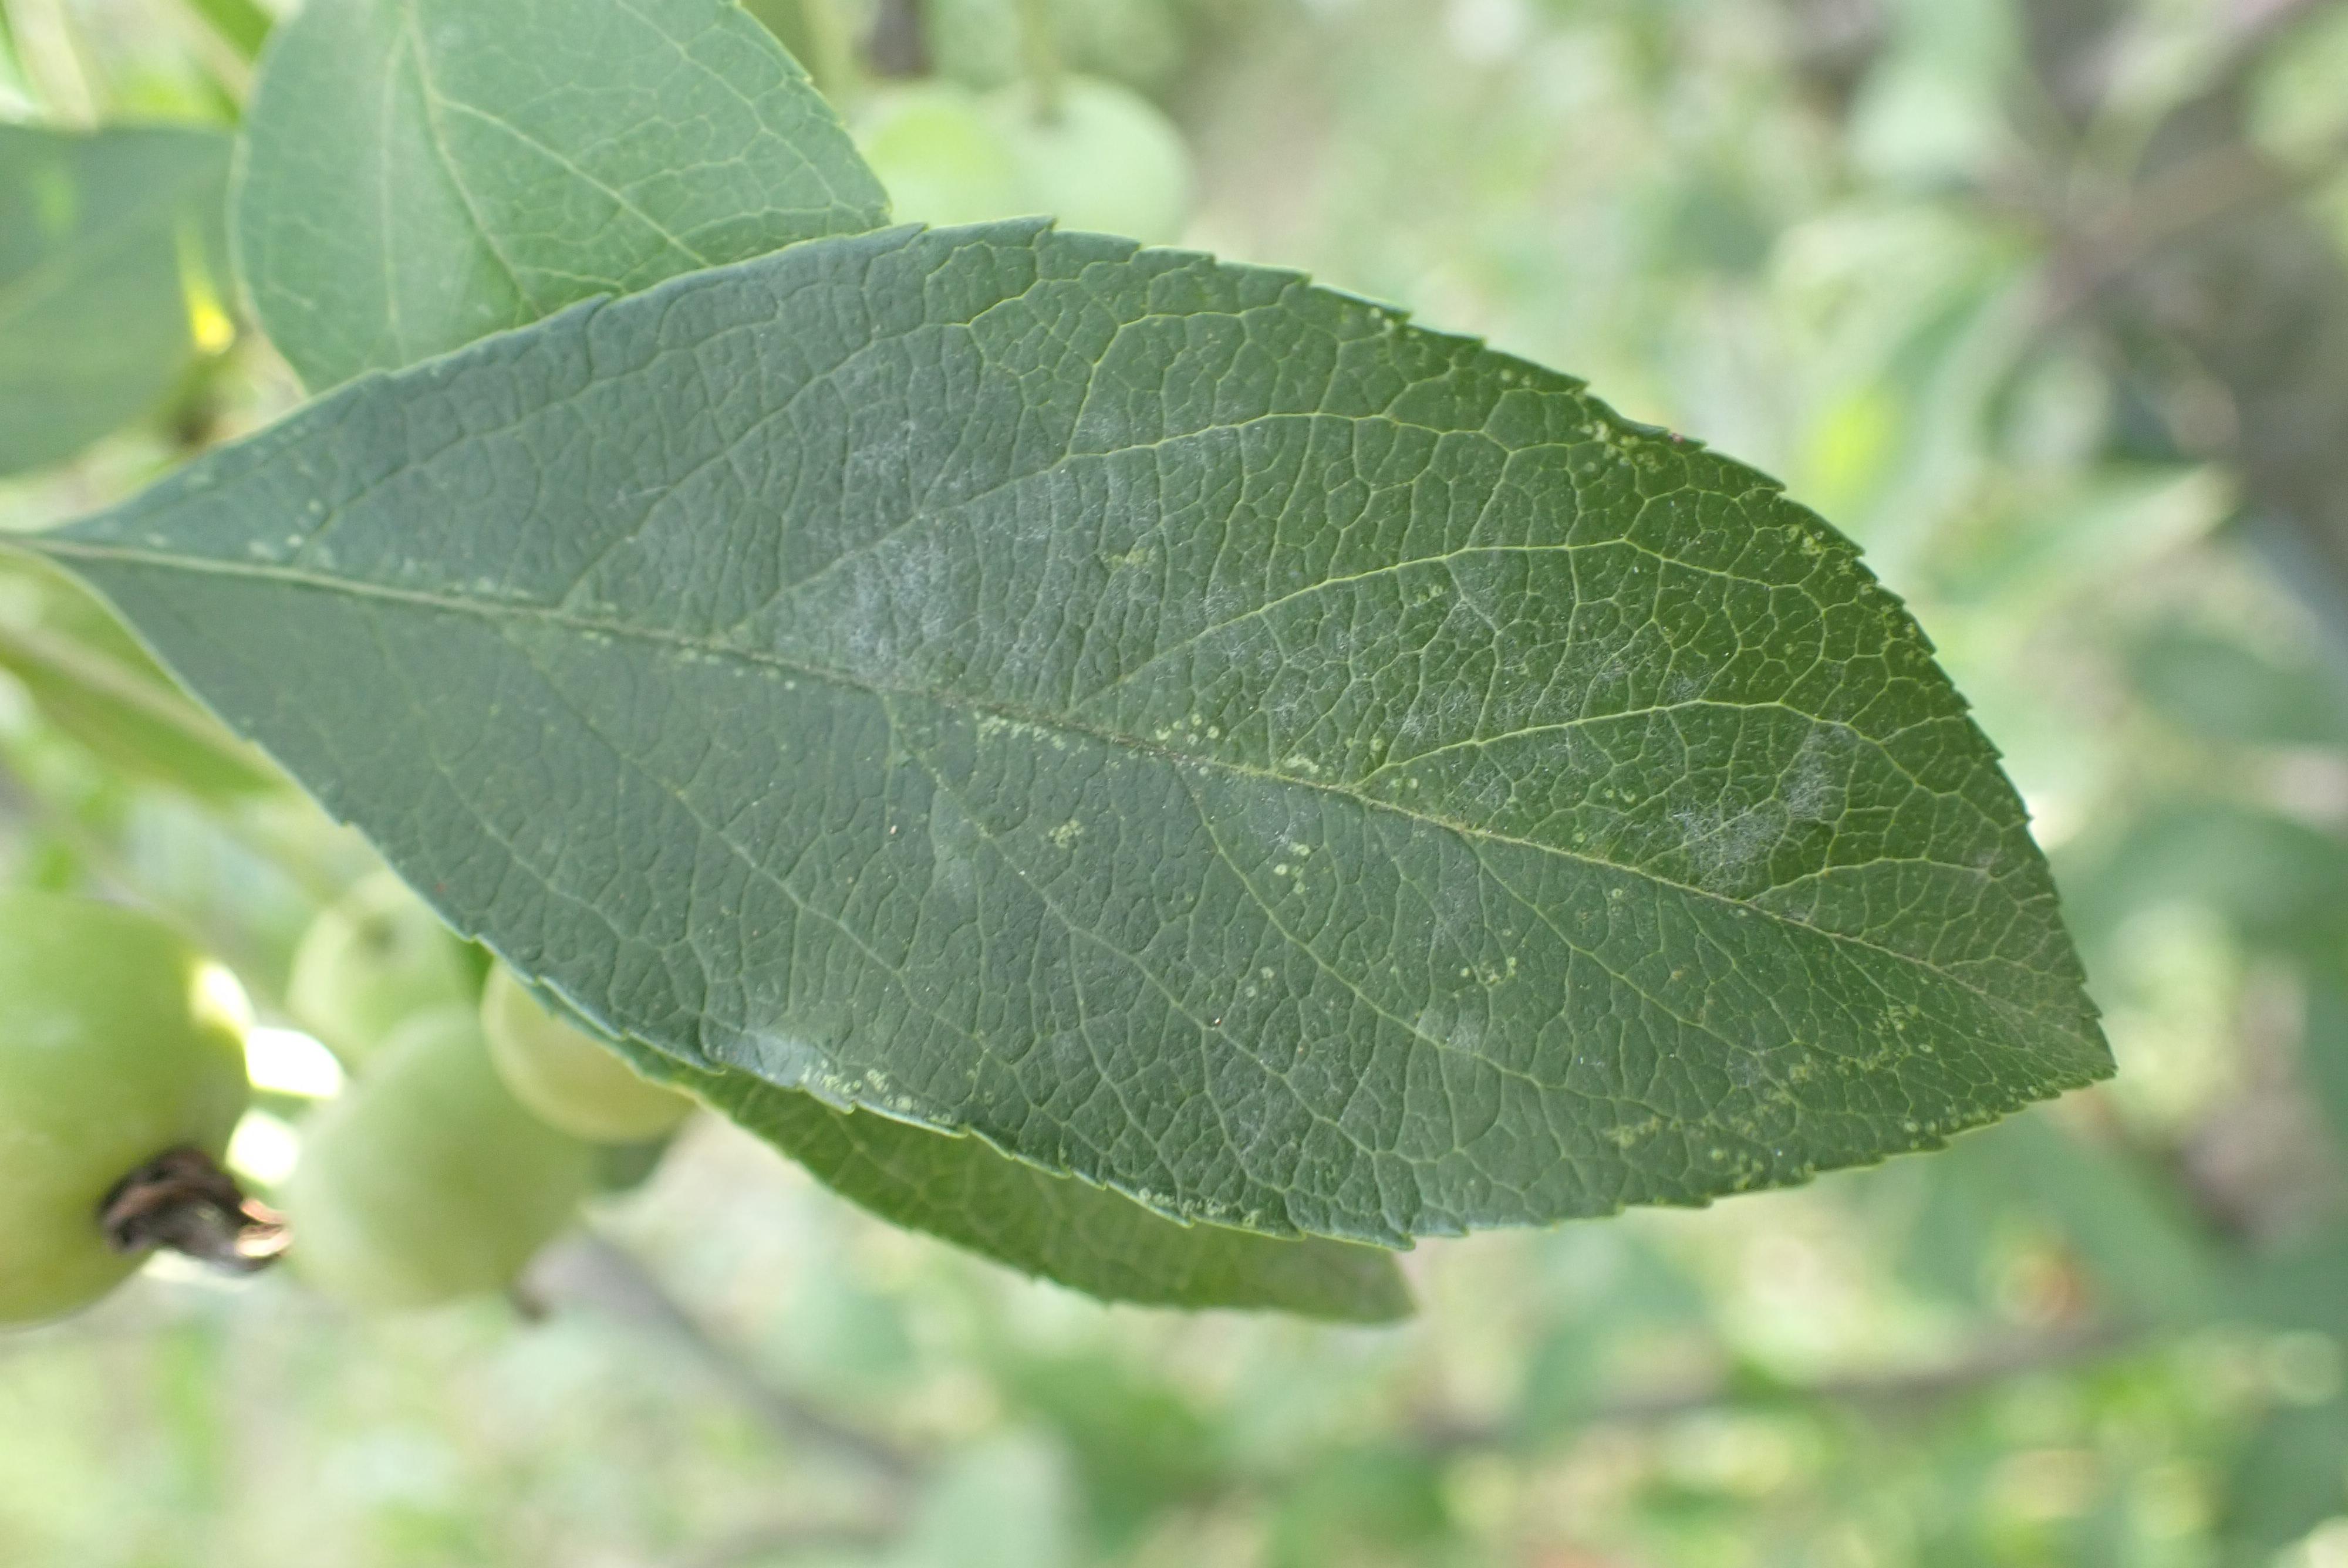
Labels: powdery_mildew